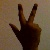
The image shows a hand gesture representing the number 3 in Indian Sign Language.